106th Rescue Wing

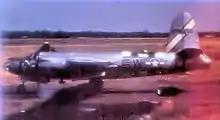
Martin B-26G-5-MA Marauder, AAF Ser No. 43-34373, of the 587th Bomb Squadron.

The organization was constituted as the 394th Bombardment Group (Medium) on 15 February 1943, and activated on 5 March 1943. Trained with B-26s. All four squadrons of the group, under the command of Lt. Colonel Thomas B. Hall, were briefly stationed at Ardmore Army Air Field for five weeks in July-August 1943. The group was then moved again, on August 19, 1943, to Kellogg Field, Battle Creek, Michigan.